David Opatoshu

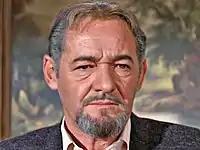
Opatoshu in the 1969 "Mannix" episode "A Pittance of Faith", as Mr. Lardelli.

In 1963, he co-starred with James Doohan in an episode of "The Twilight Zone" titled "Valley of the Shadow". He guest-starred in the 1964 "The Outer Limits" episode "A Feasibility Study"; in the 1965 "Voyage to the Bottom of the Sea" episode "The Price of Doom"; and in the 1965 two-part episode of "The Man from U.N.C.L.E." called "The Alexander the Greater Affair".